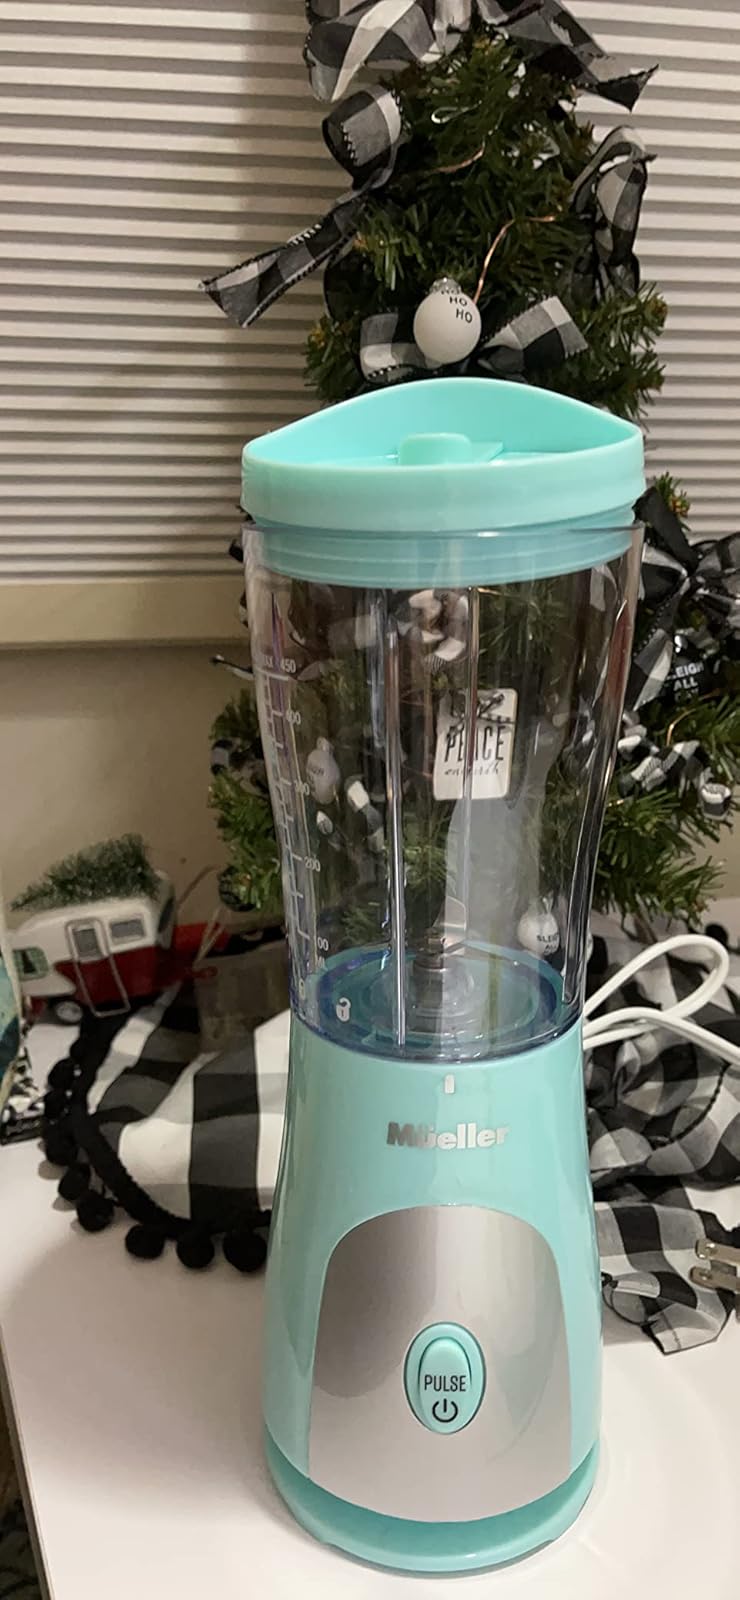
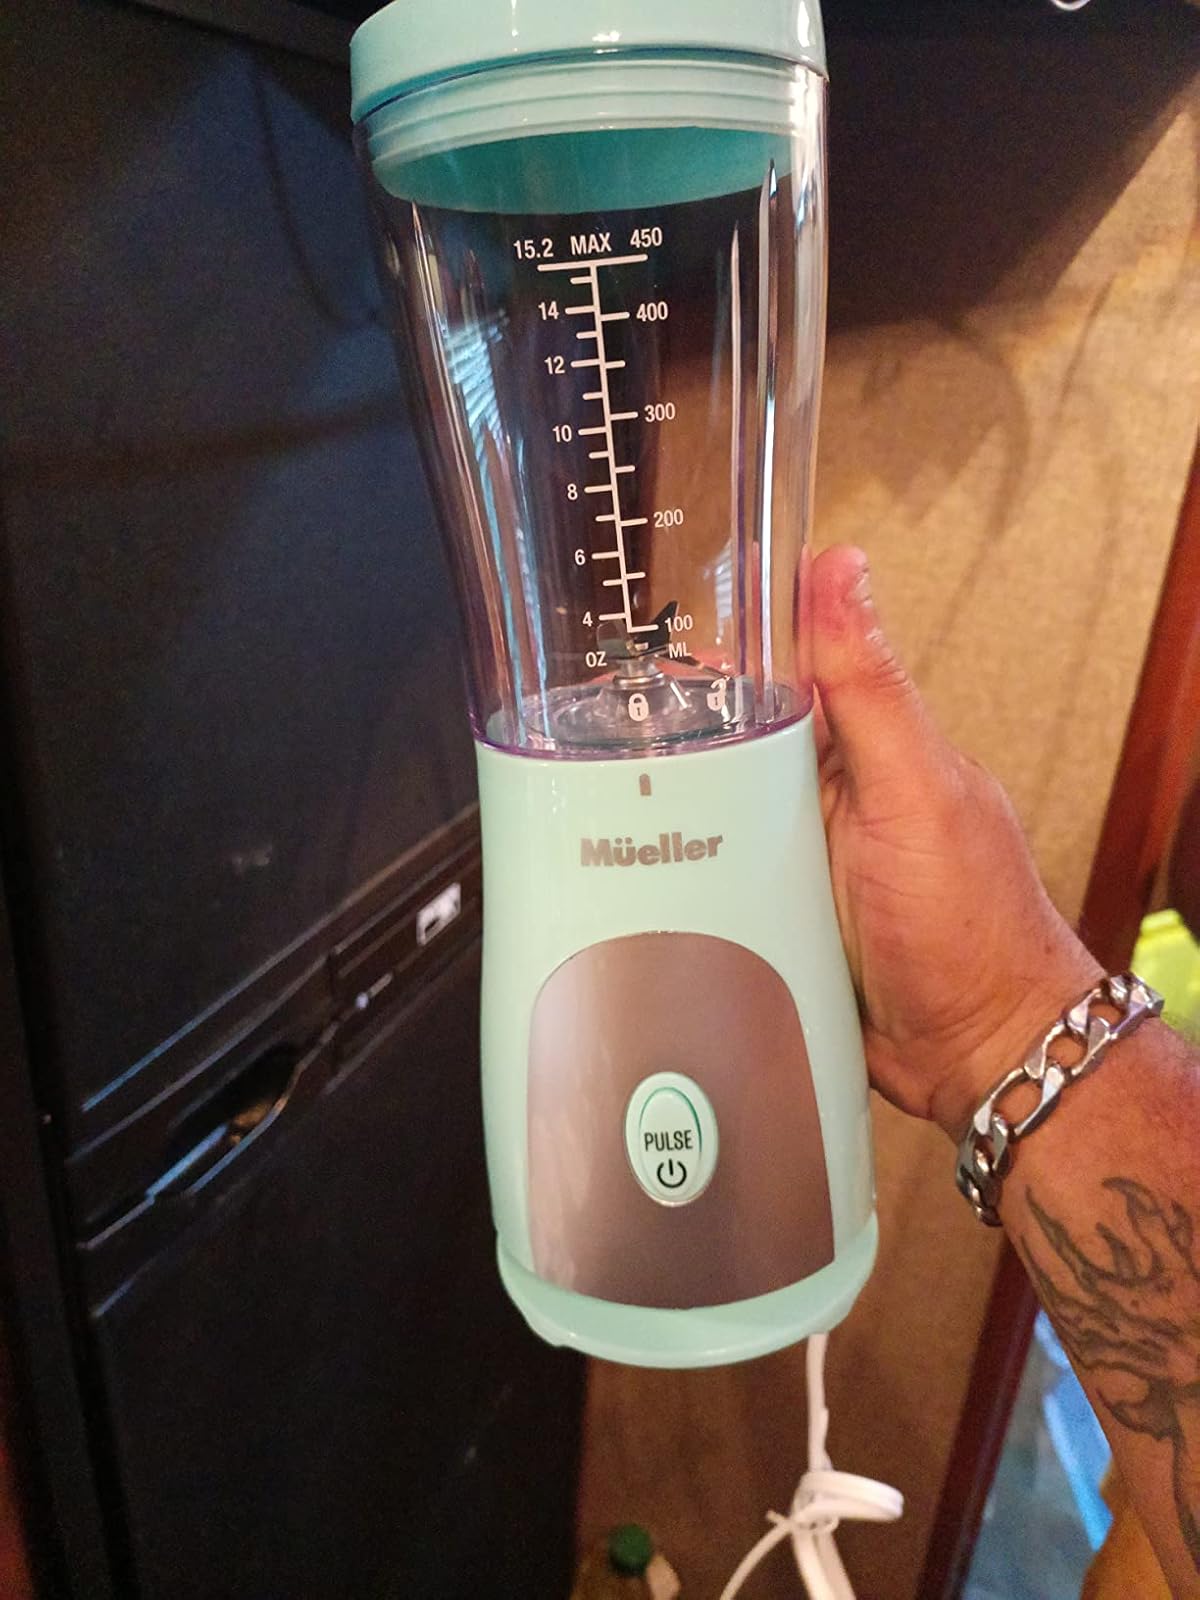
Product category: items_blender
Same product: yes